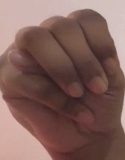
ASL sign: M